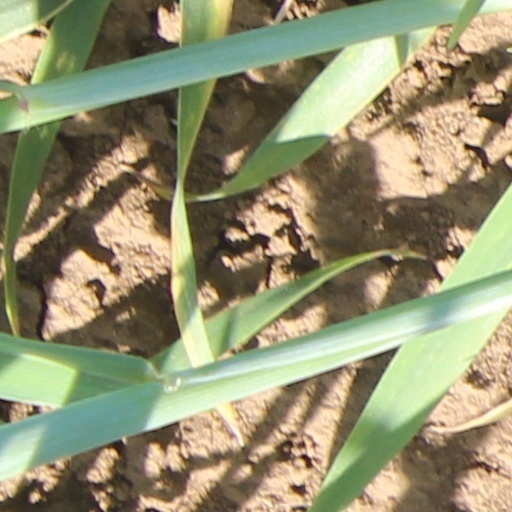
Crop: wheat